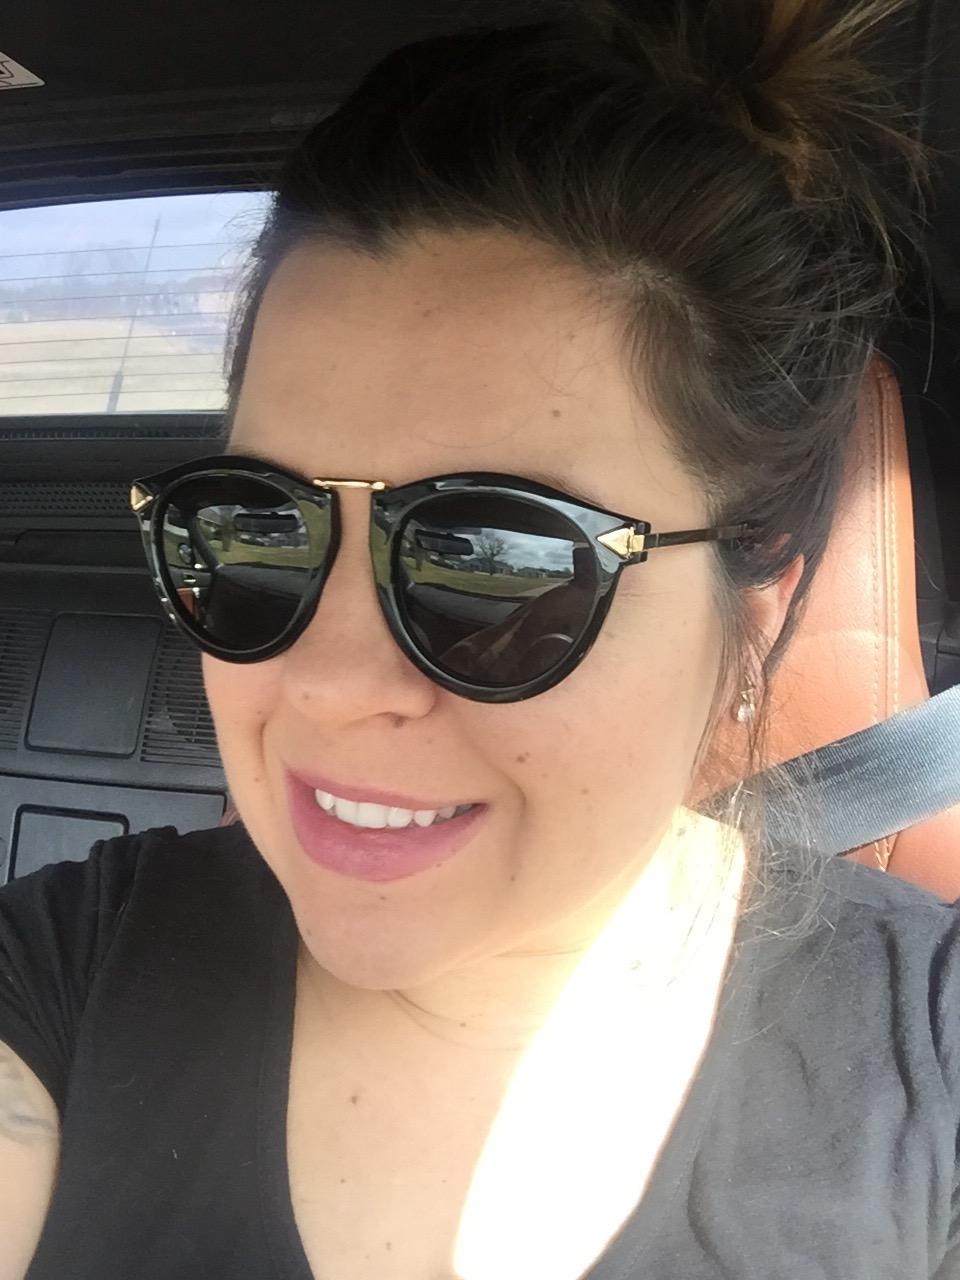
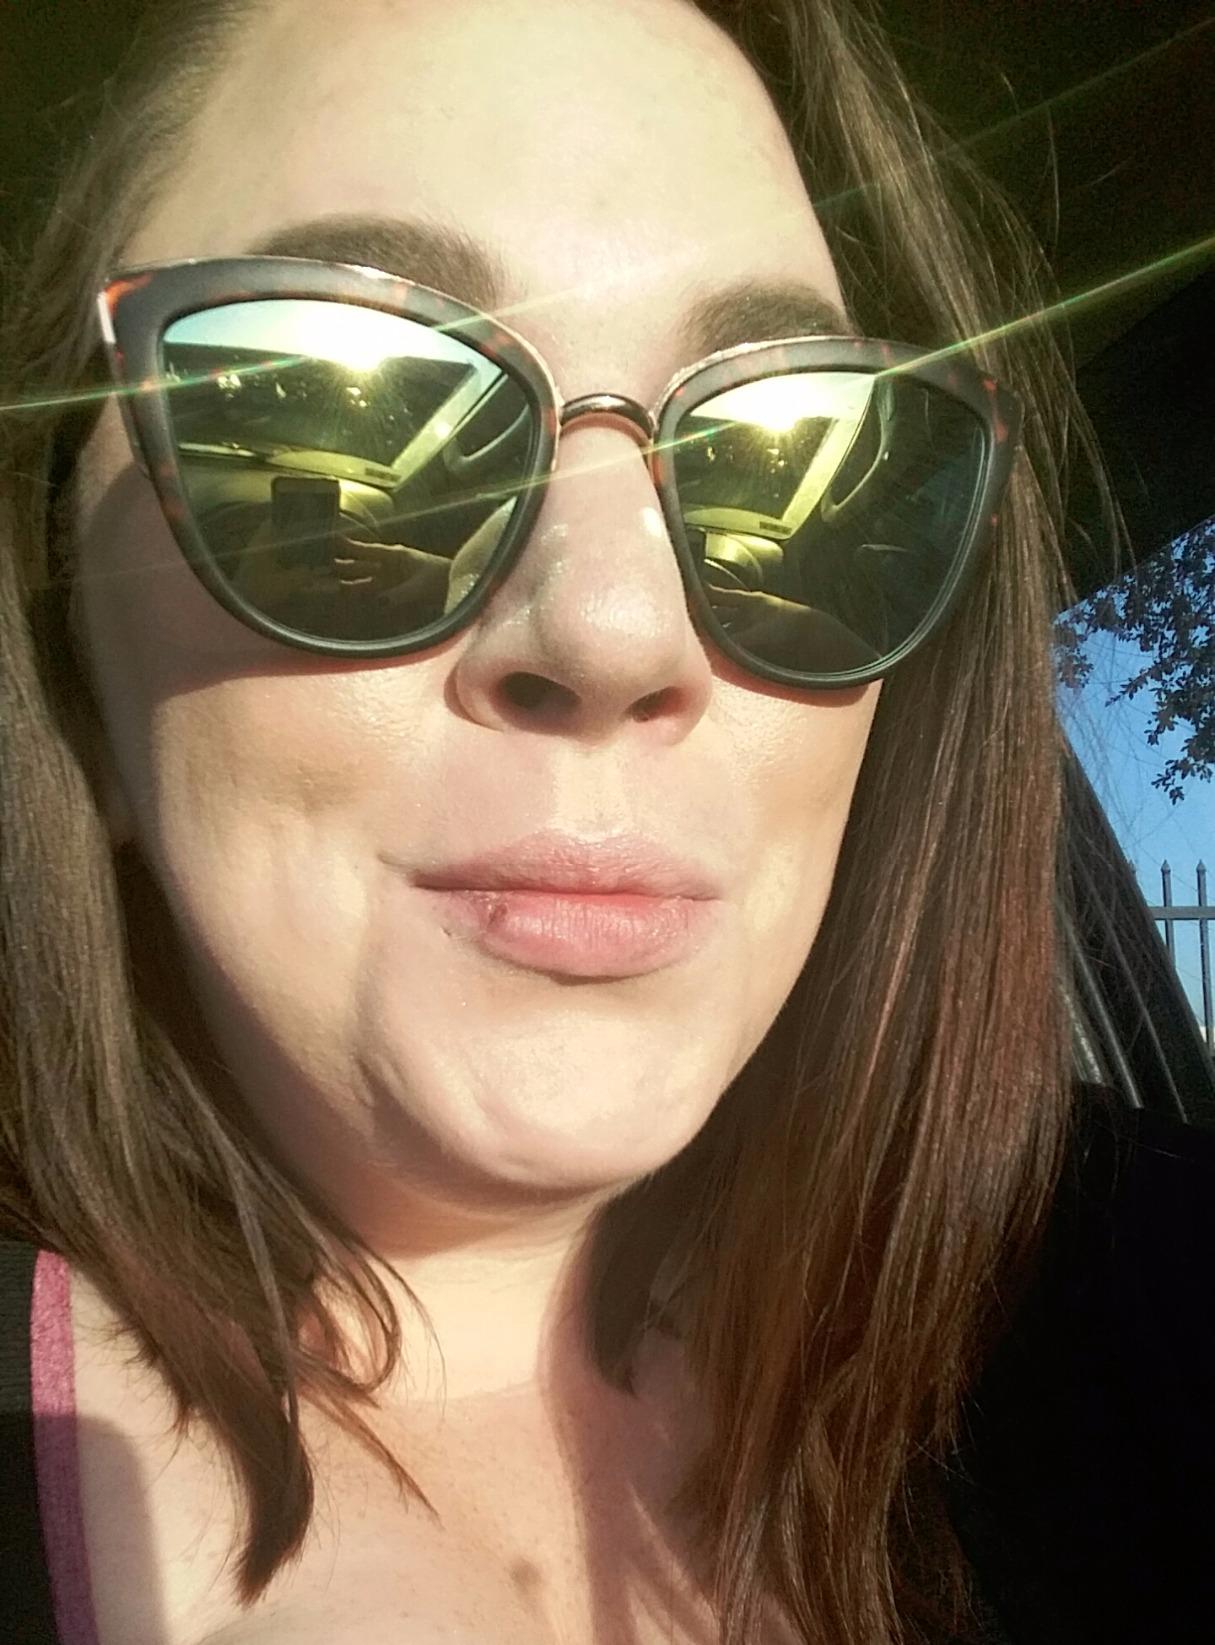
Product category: accessories_sunglasses
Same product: no